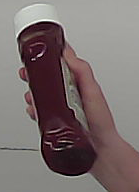
Product: heinz_ketchup